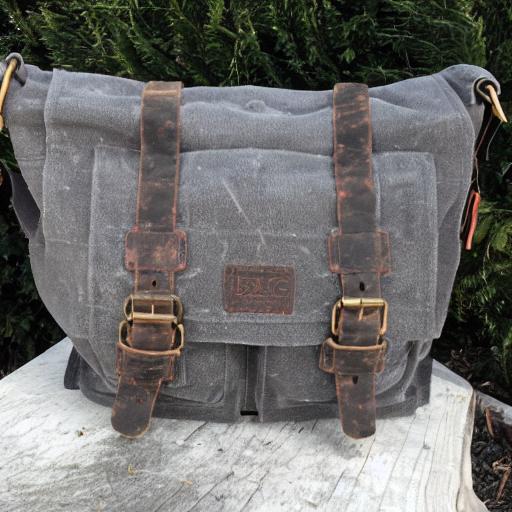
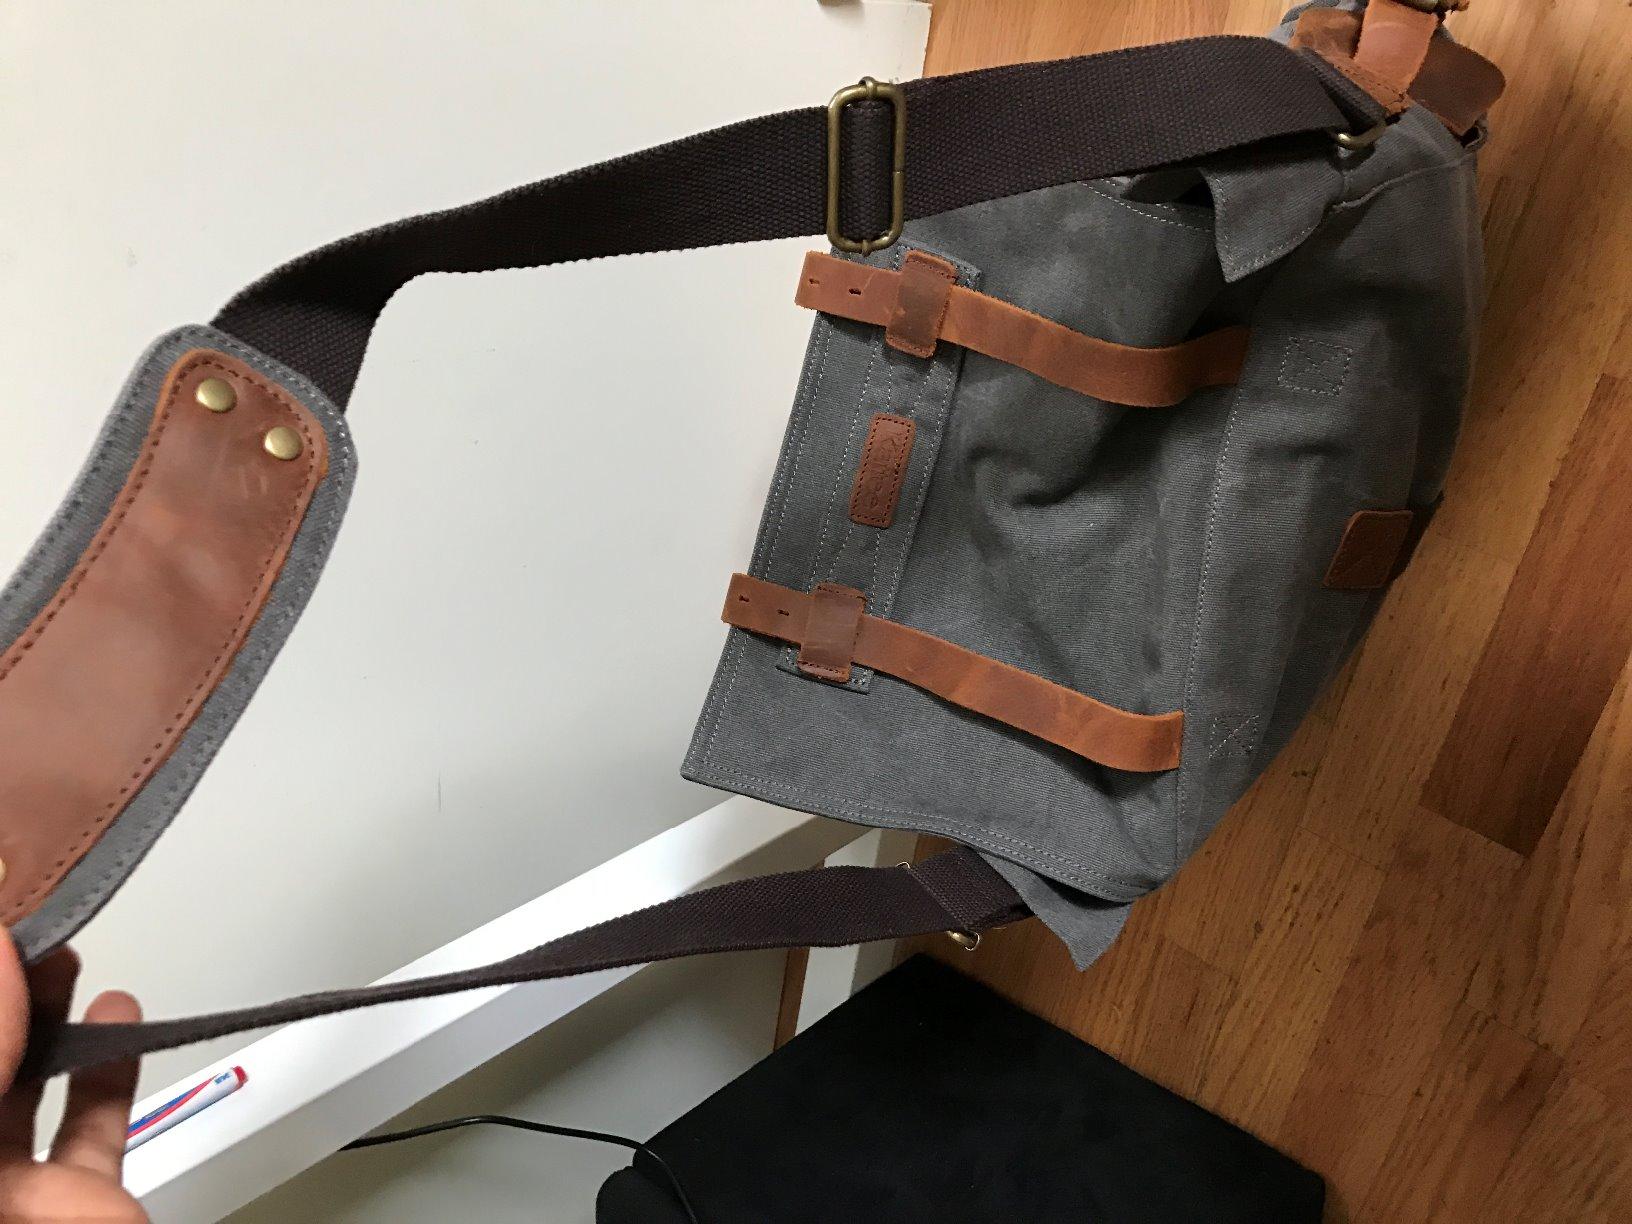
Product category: bag
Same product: no